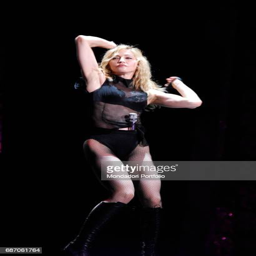
the singer and pop artist in concert